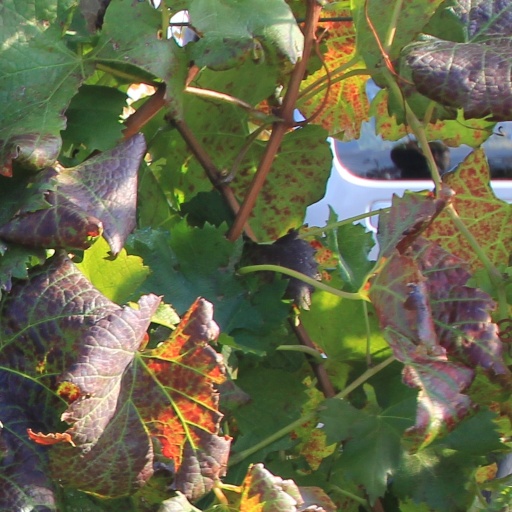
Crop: grape